Kshana Kshanam

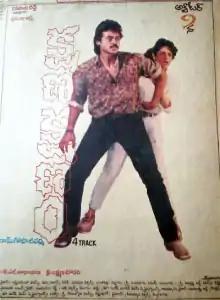
Theatrical release poster

Kshana Kshanam is a 1991 Indian Telugu-language road comedy heist film written and directed by Ram Gopal Varma. The film stars Venkatesh, Sridevi, Paresh Rawal, and Rami Reddy. The plot follows Satya (Sridevi), a young woman who is hounded by a gang of robbers headed by Nayyar (Rawal) and the police. With the help of a pickpocketer Chandu (Venkatesh), she escapes into the forests.